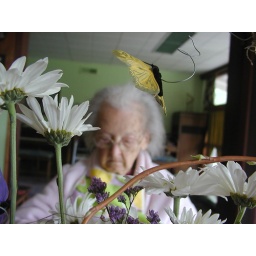
A yellow butterfly flys in my house...